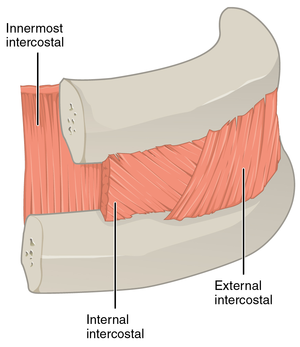
Chaque muscle intercostal externe s'insère au niveau du bord inférieur de la côte supérieure sur la lèvre externe du sillon intercostal.